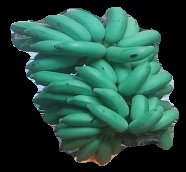
Variety: elakki-bale
Grade: grade2